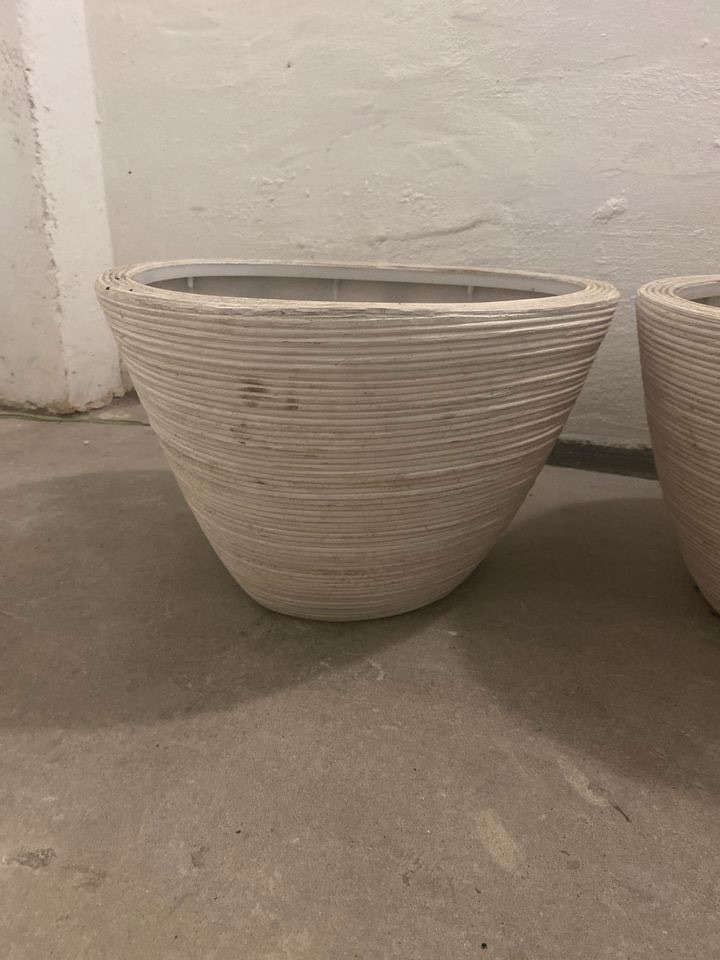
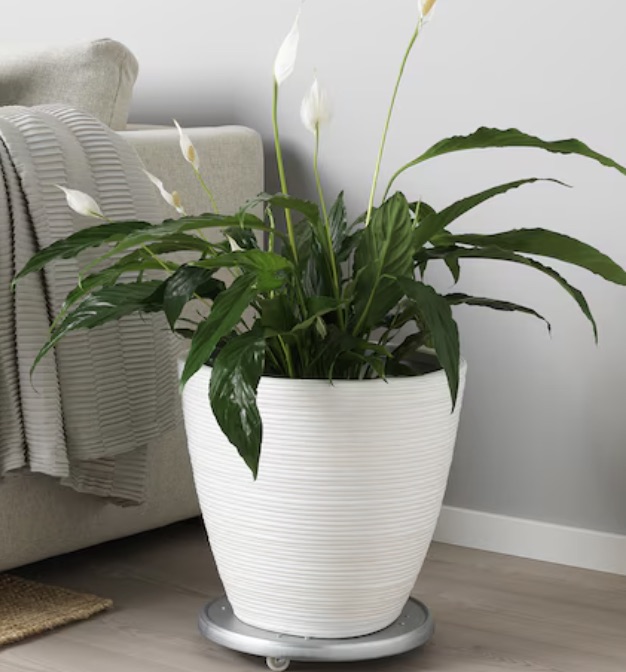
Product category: misc
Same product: yes